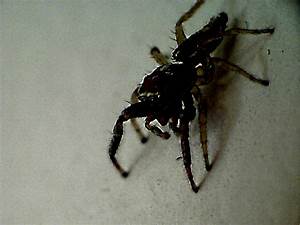
Label: ragno